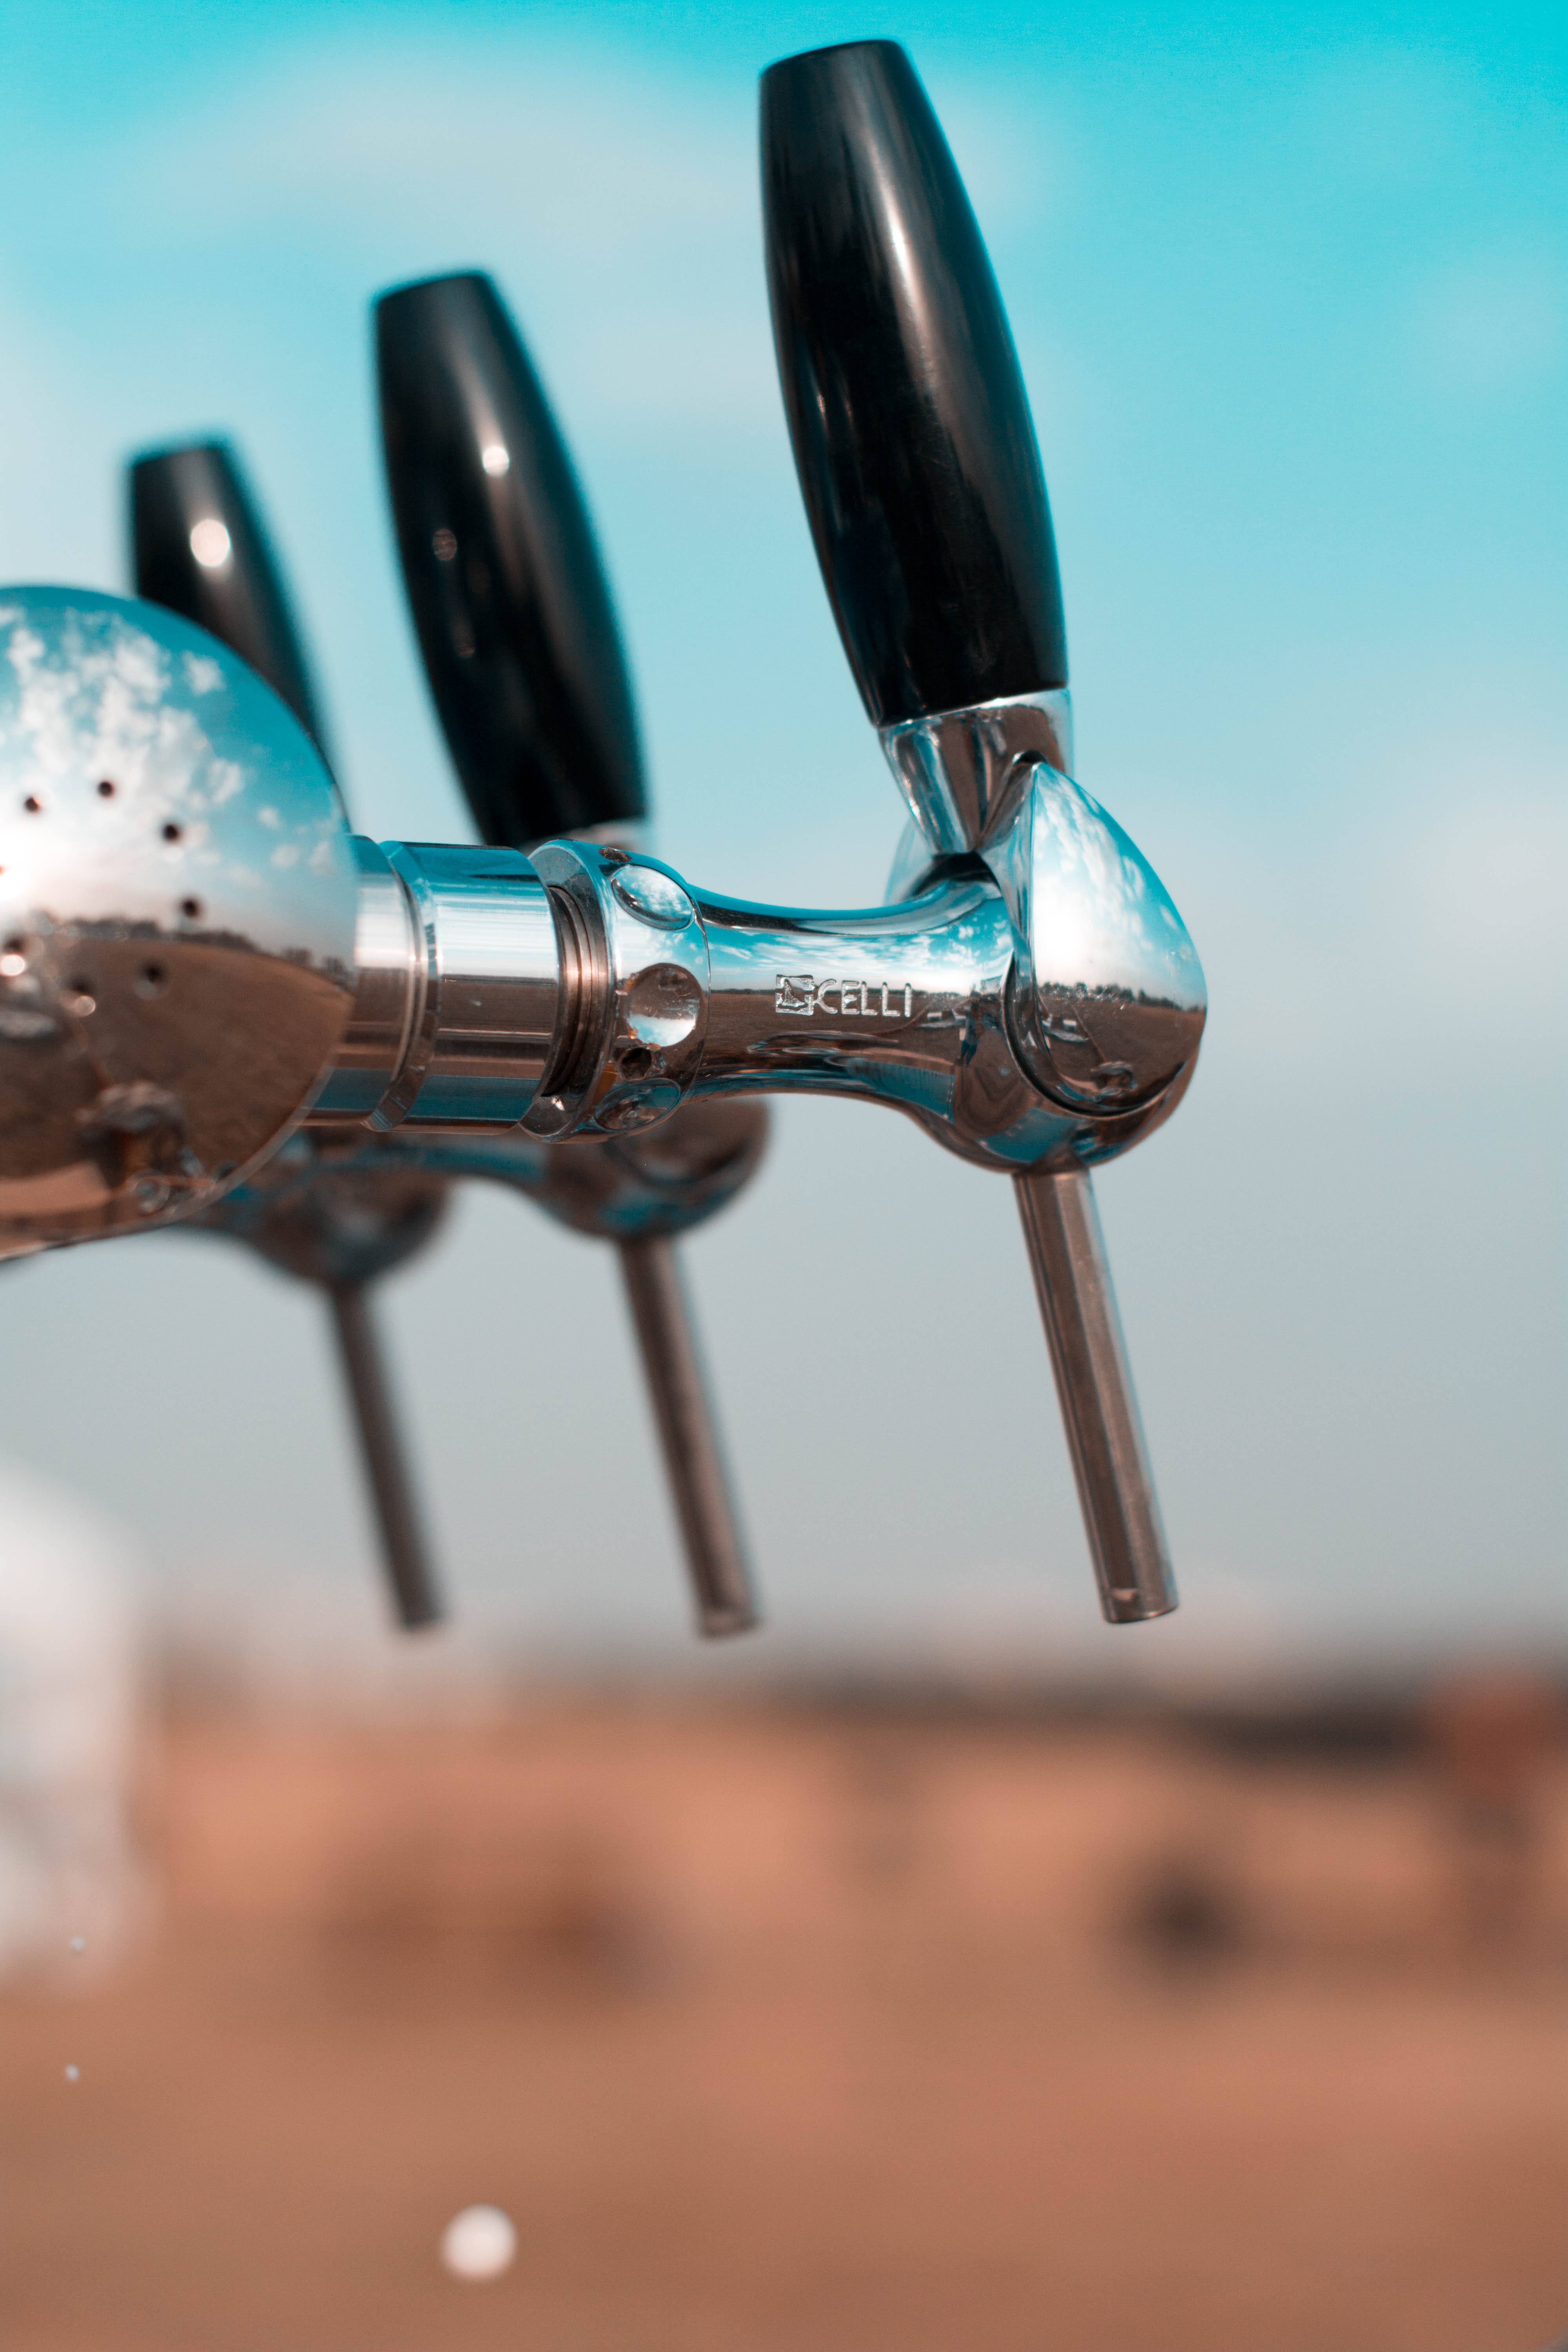
blue, water, green, turquoise, wheel, propeller, barware, metal